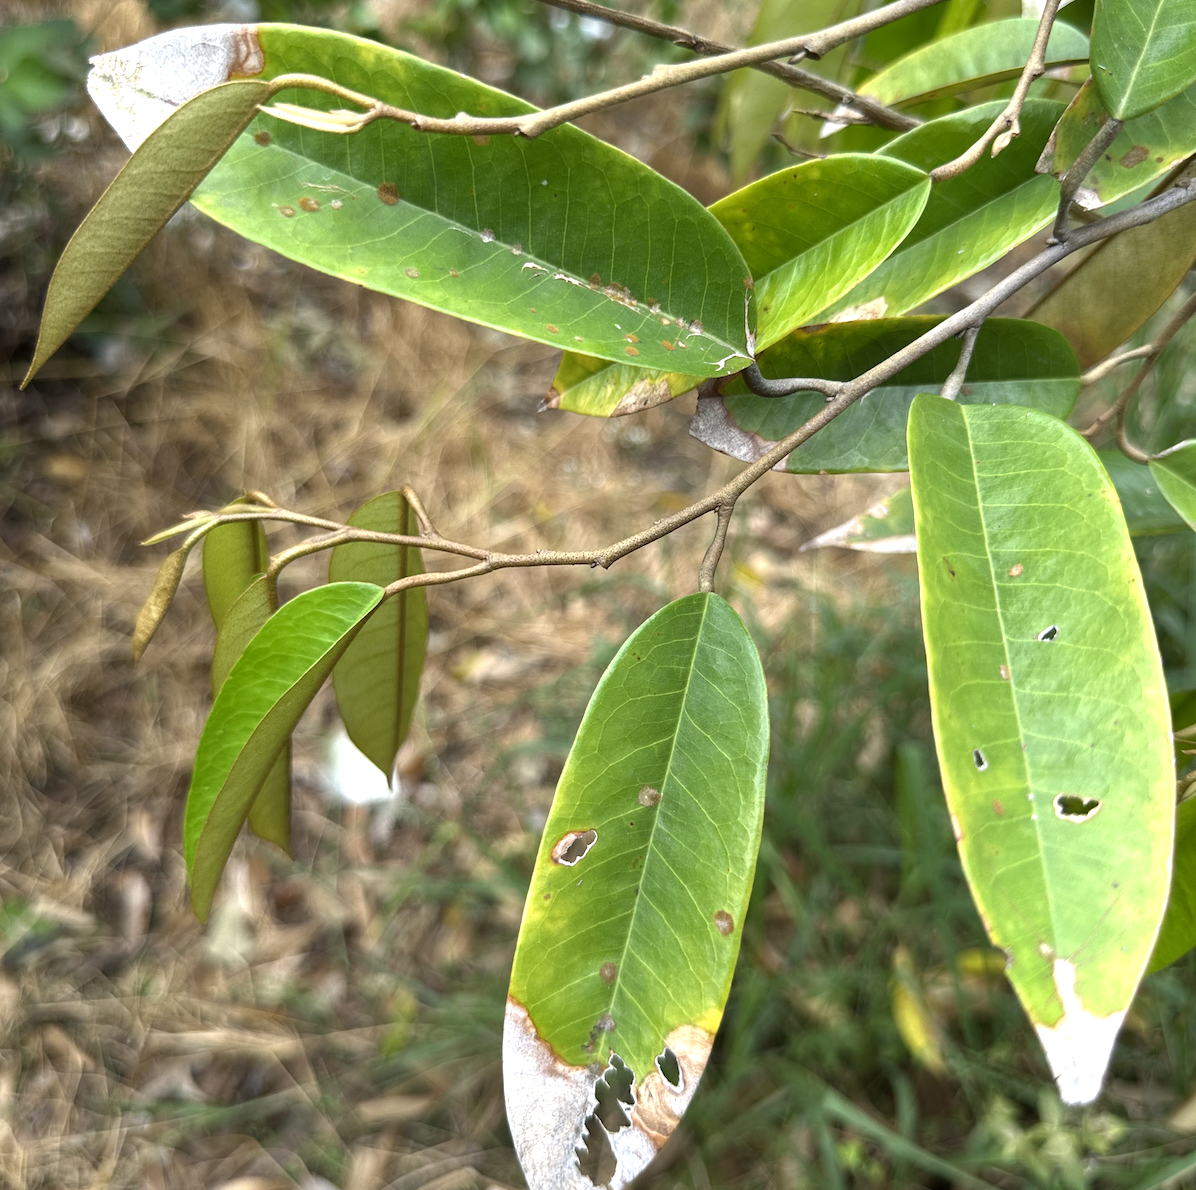
Label: anthracnose_disease